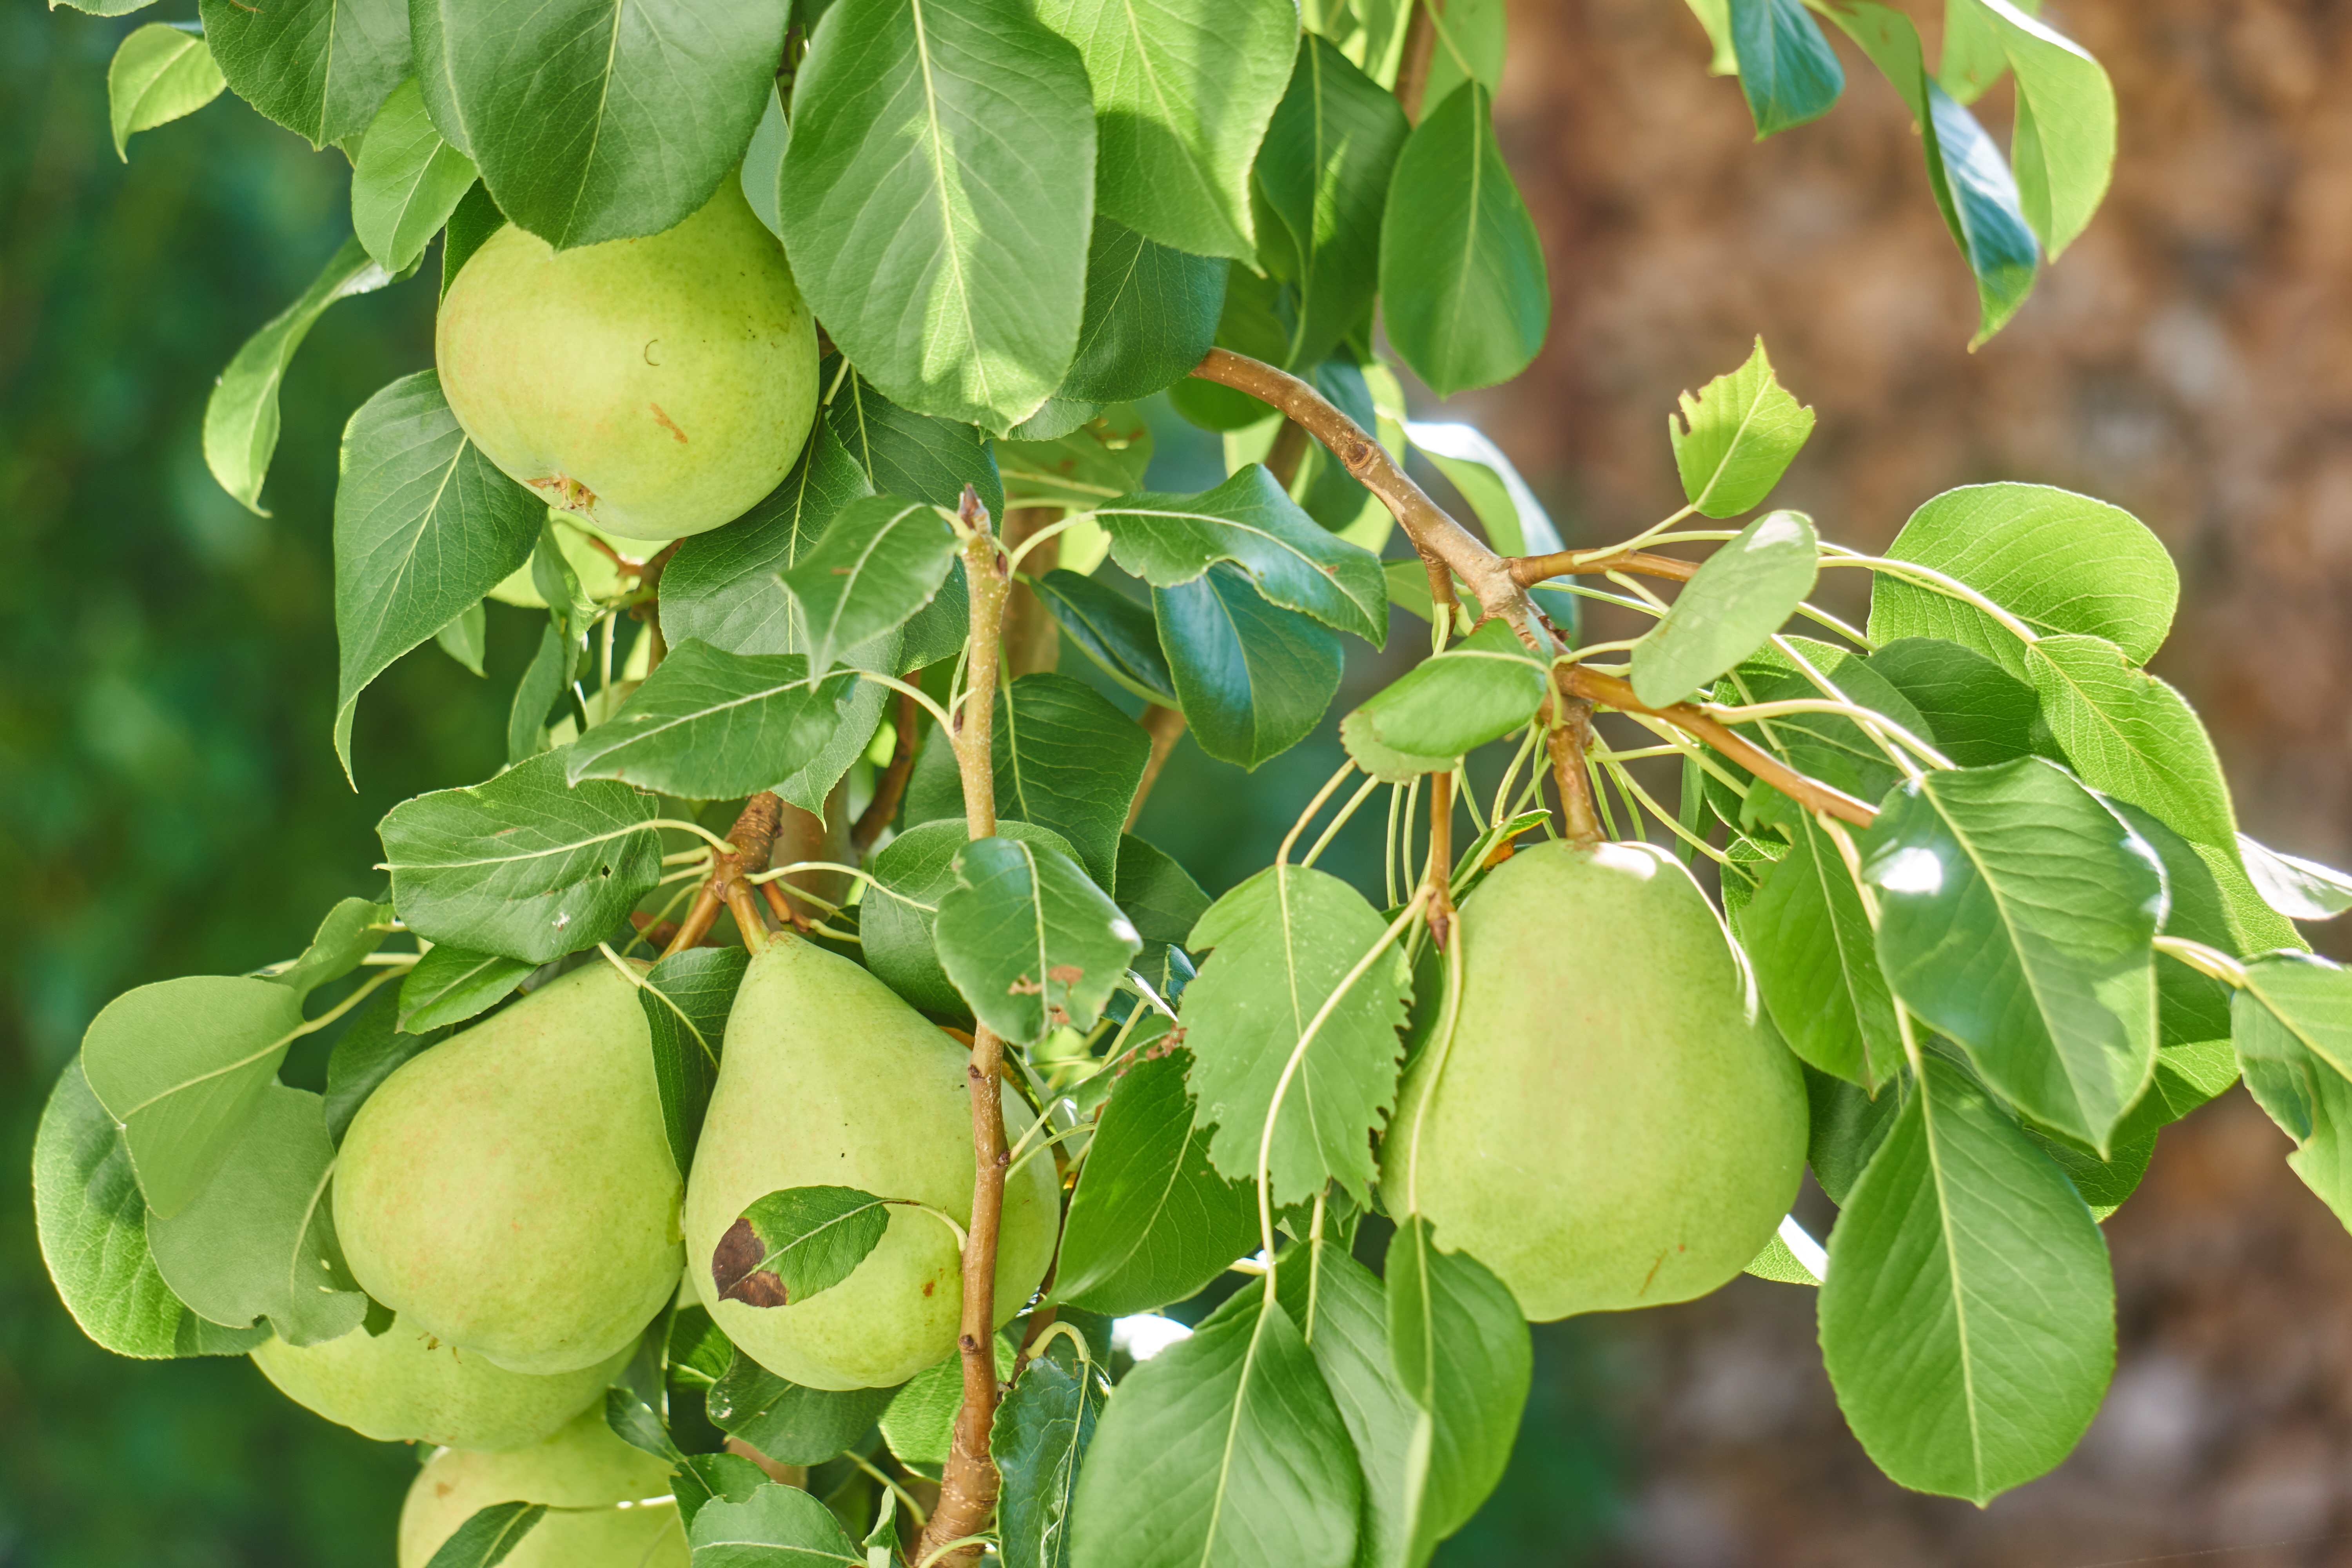
tree, nature, branch, plant, fruit, flower, food, green, harvest, produce, evergreen, agriculture, pear, healthy, eat, windfall, shrub, fruits, frisch, flowering plant, bitter orange, woody plant, land plant, hardy kiwi